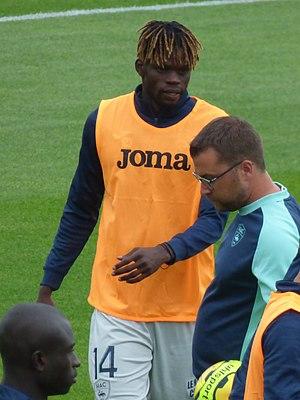
Jamal Thiaré lors du match amical RC Lens / Le Havre, le 16 juillet 2020, au Stade Paul-Guerre de Billy-Montigny.